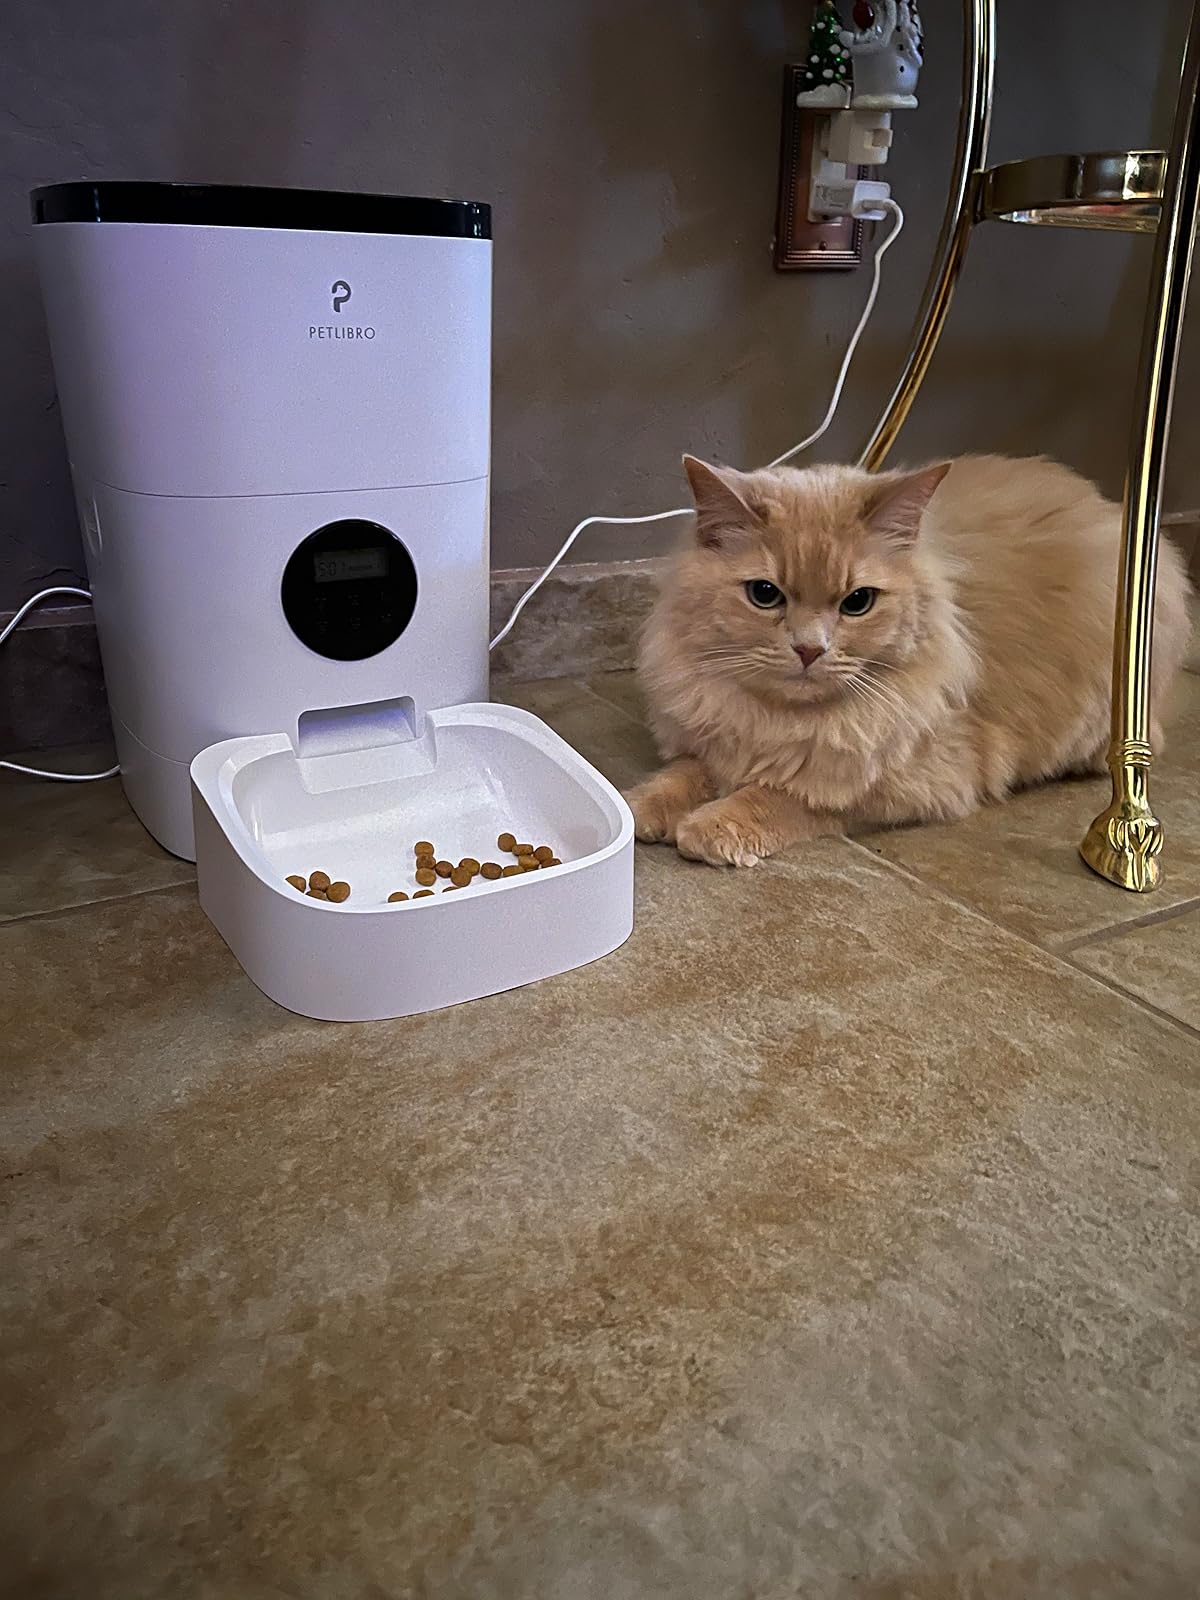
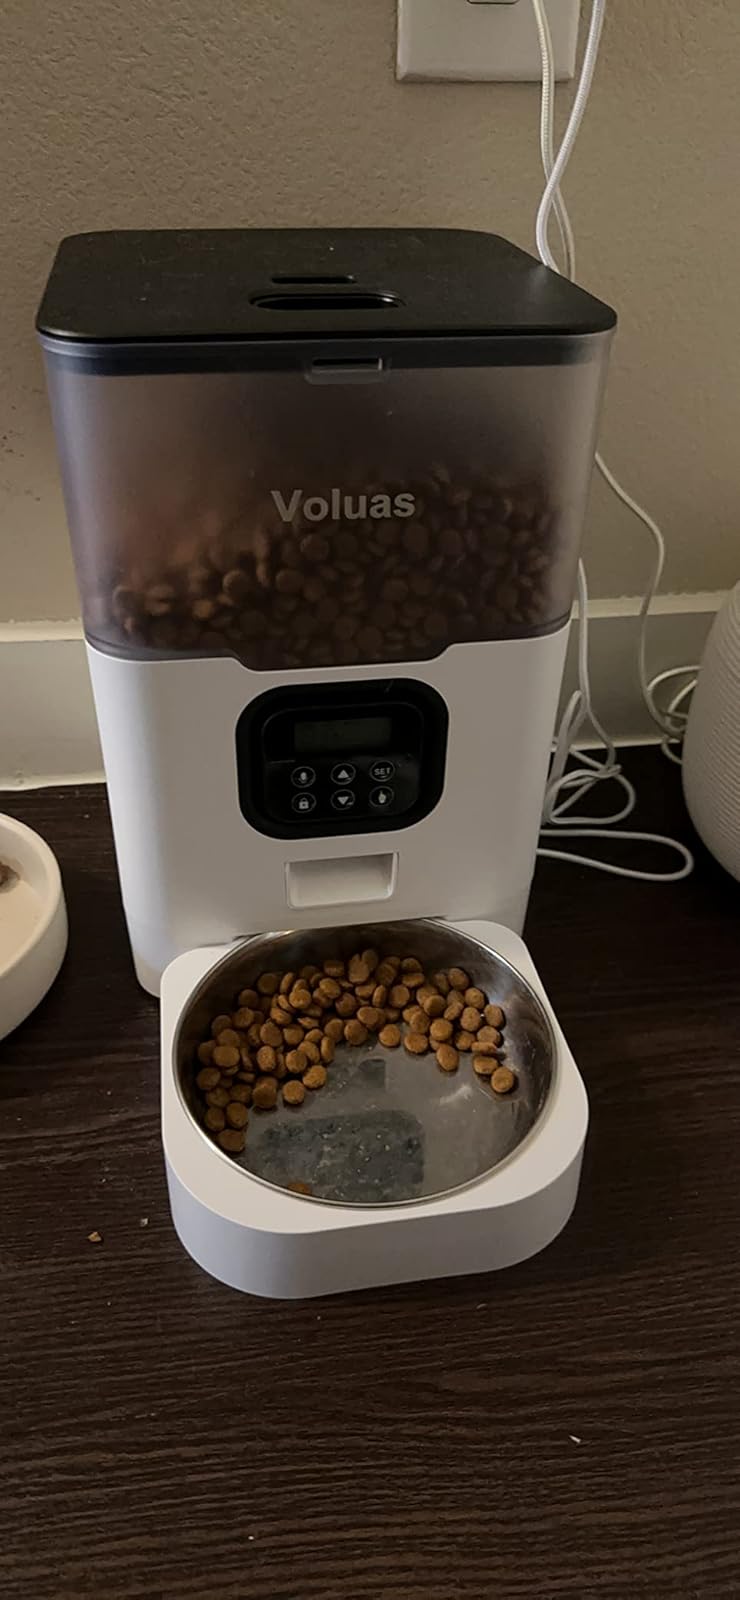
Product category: items_feeder
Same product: no